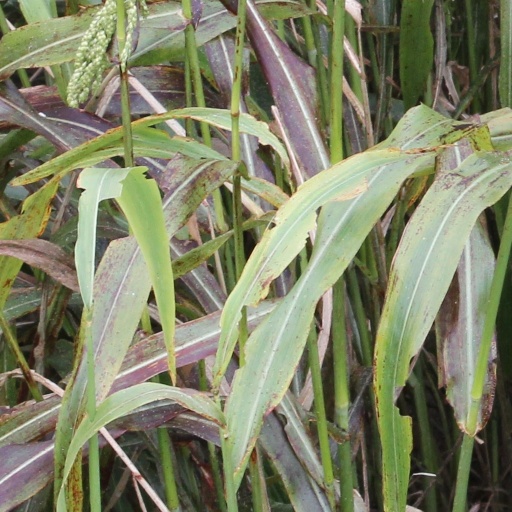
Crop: sorghum